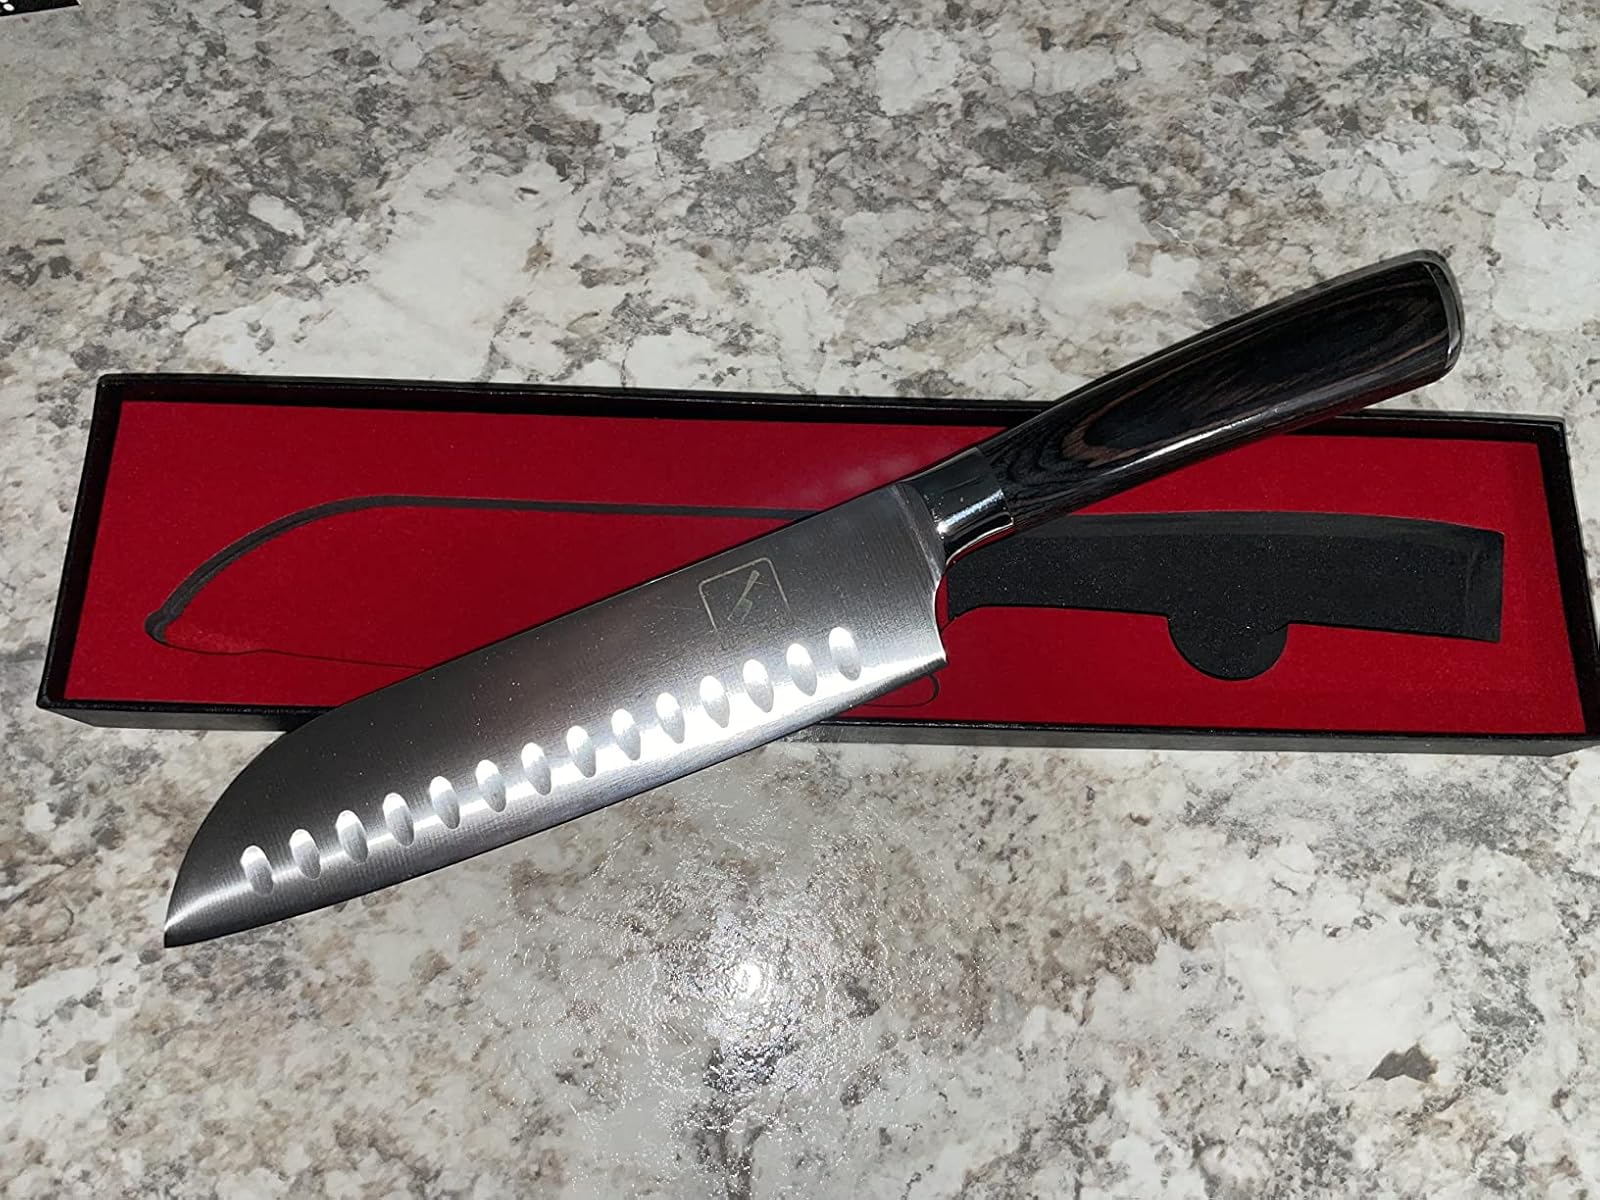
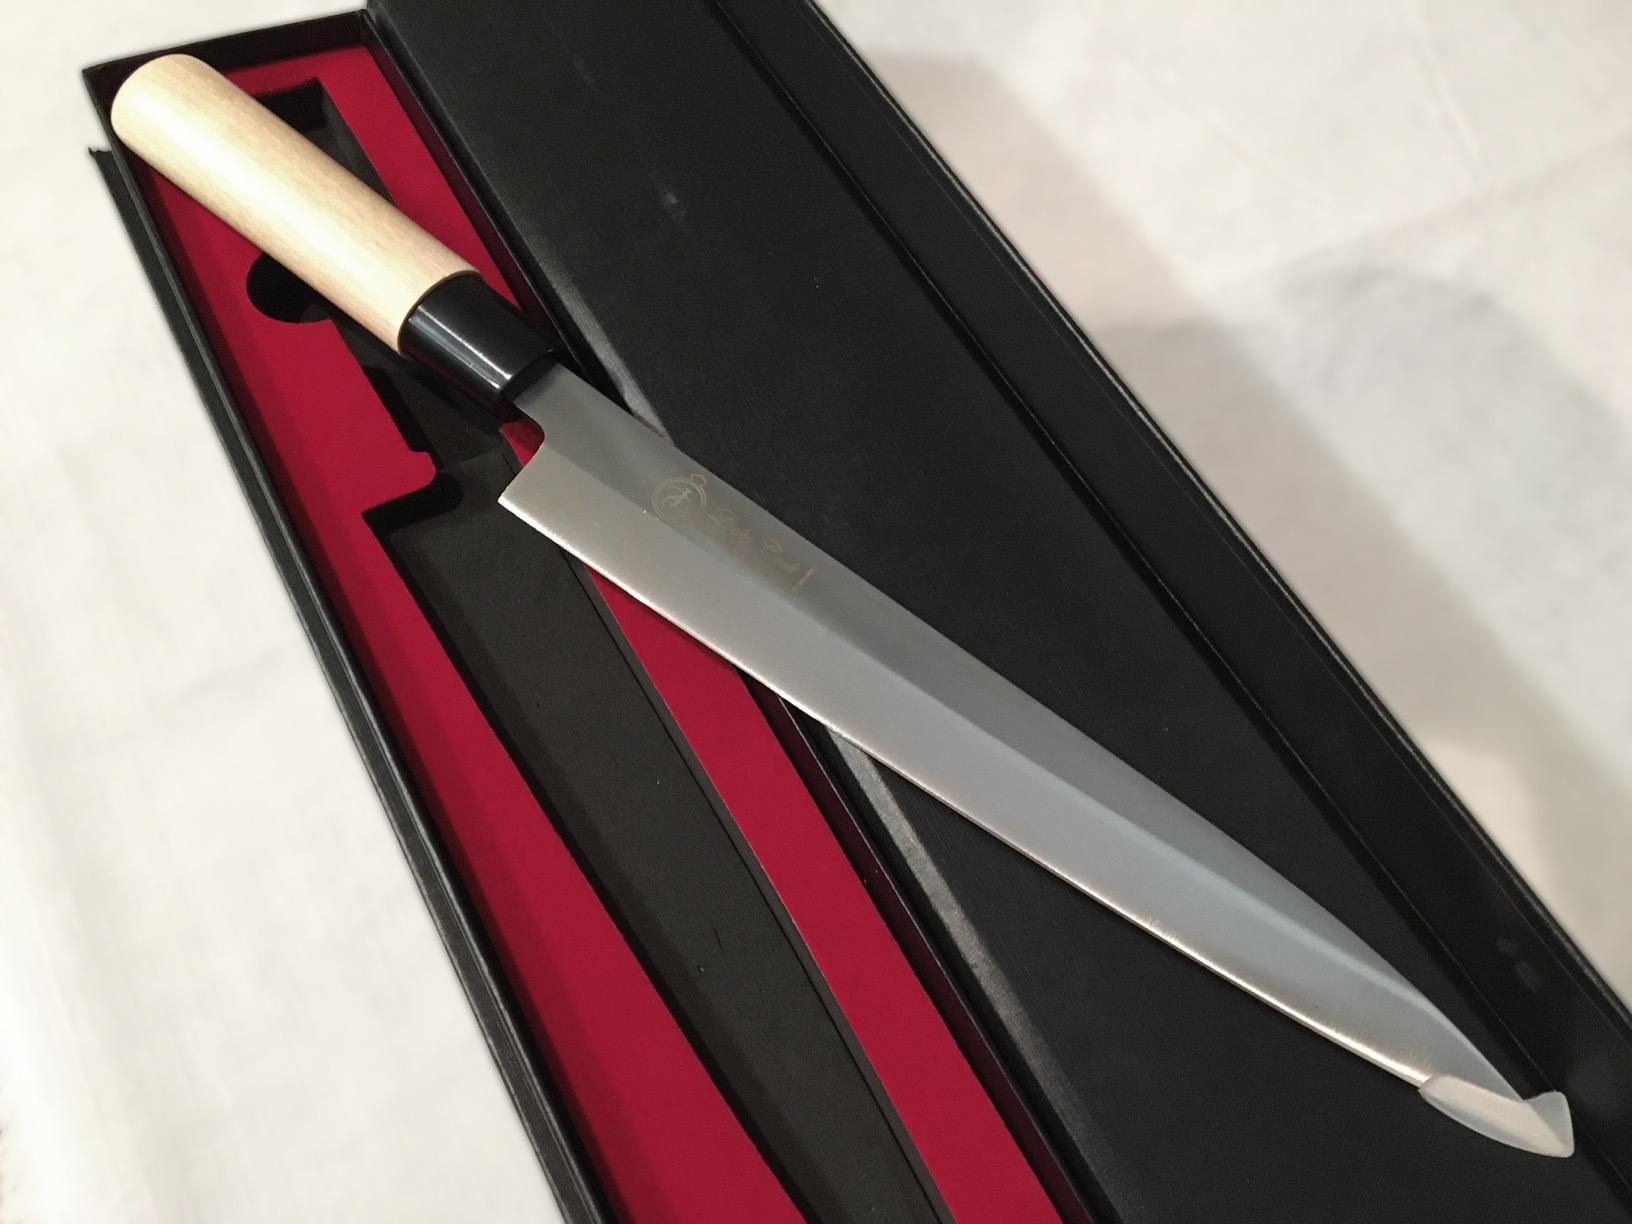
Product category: items_knife
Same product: no